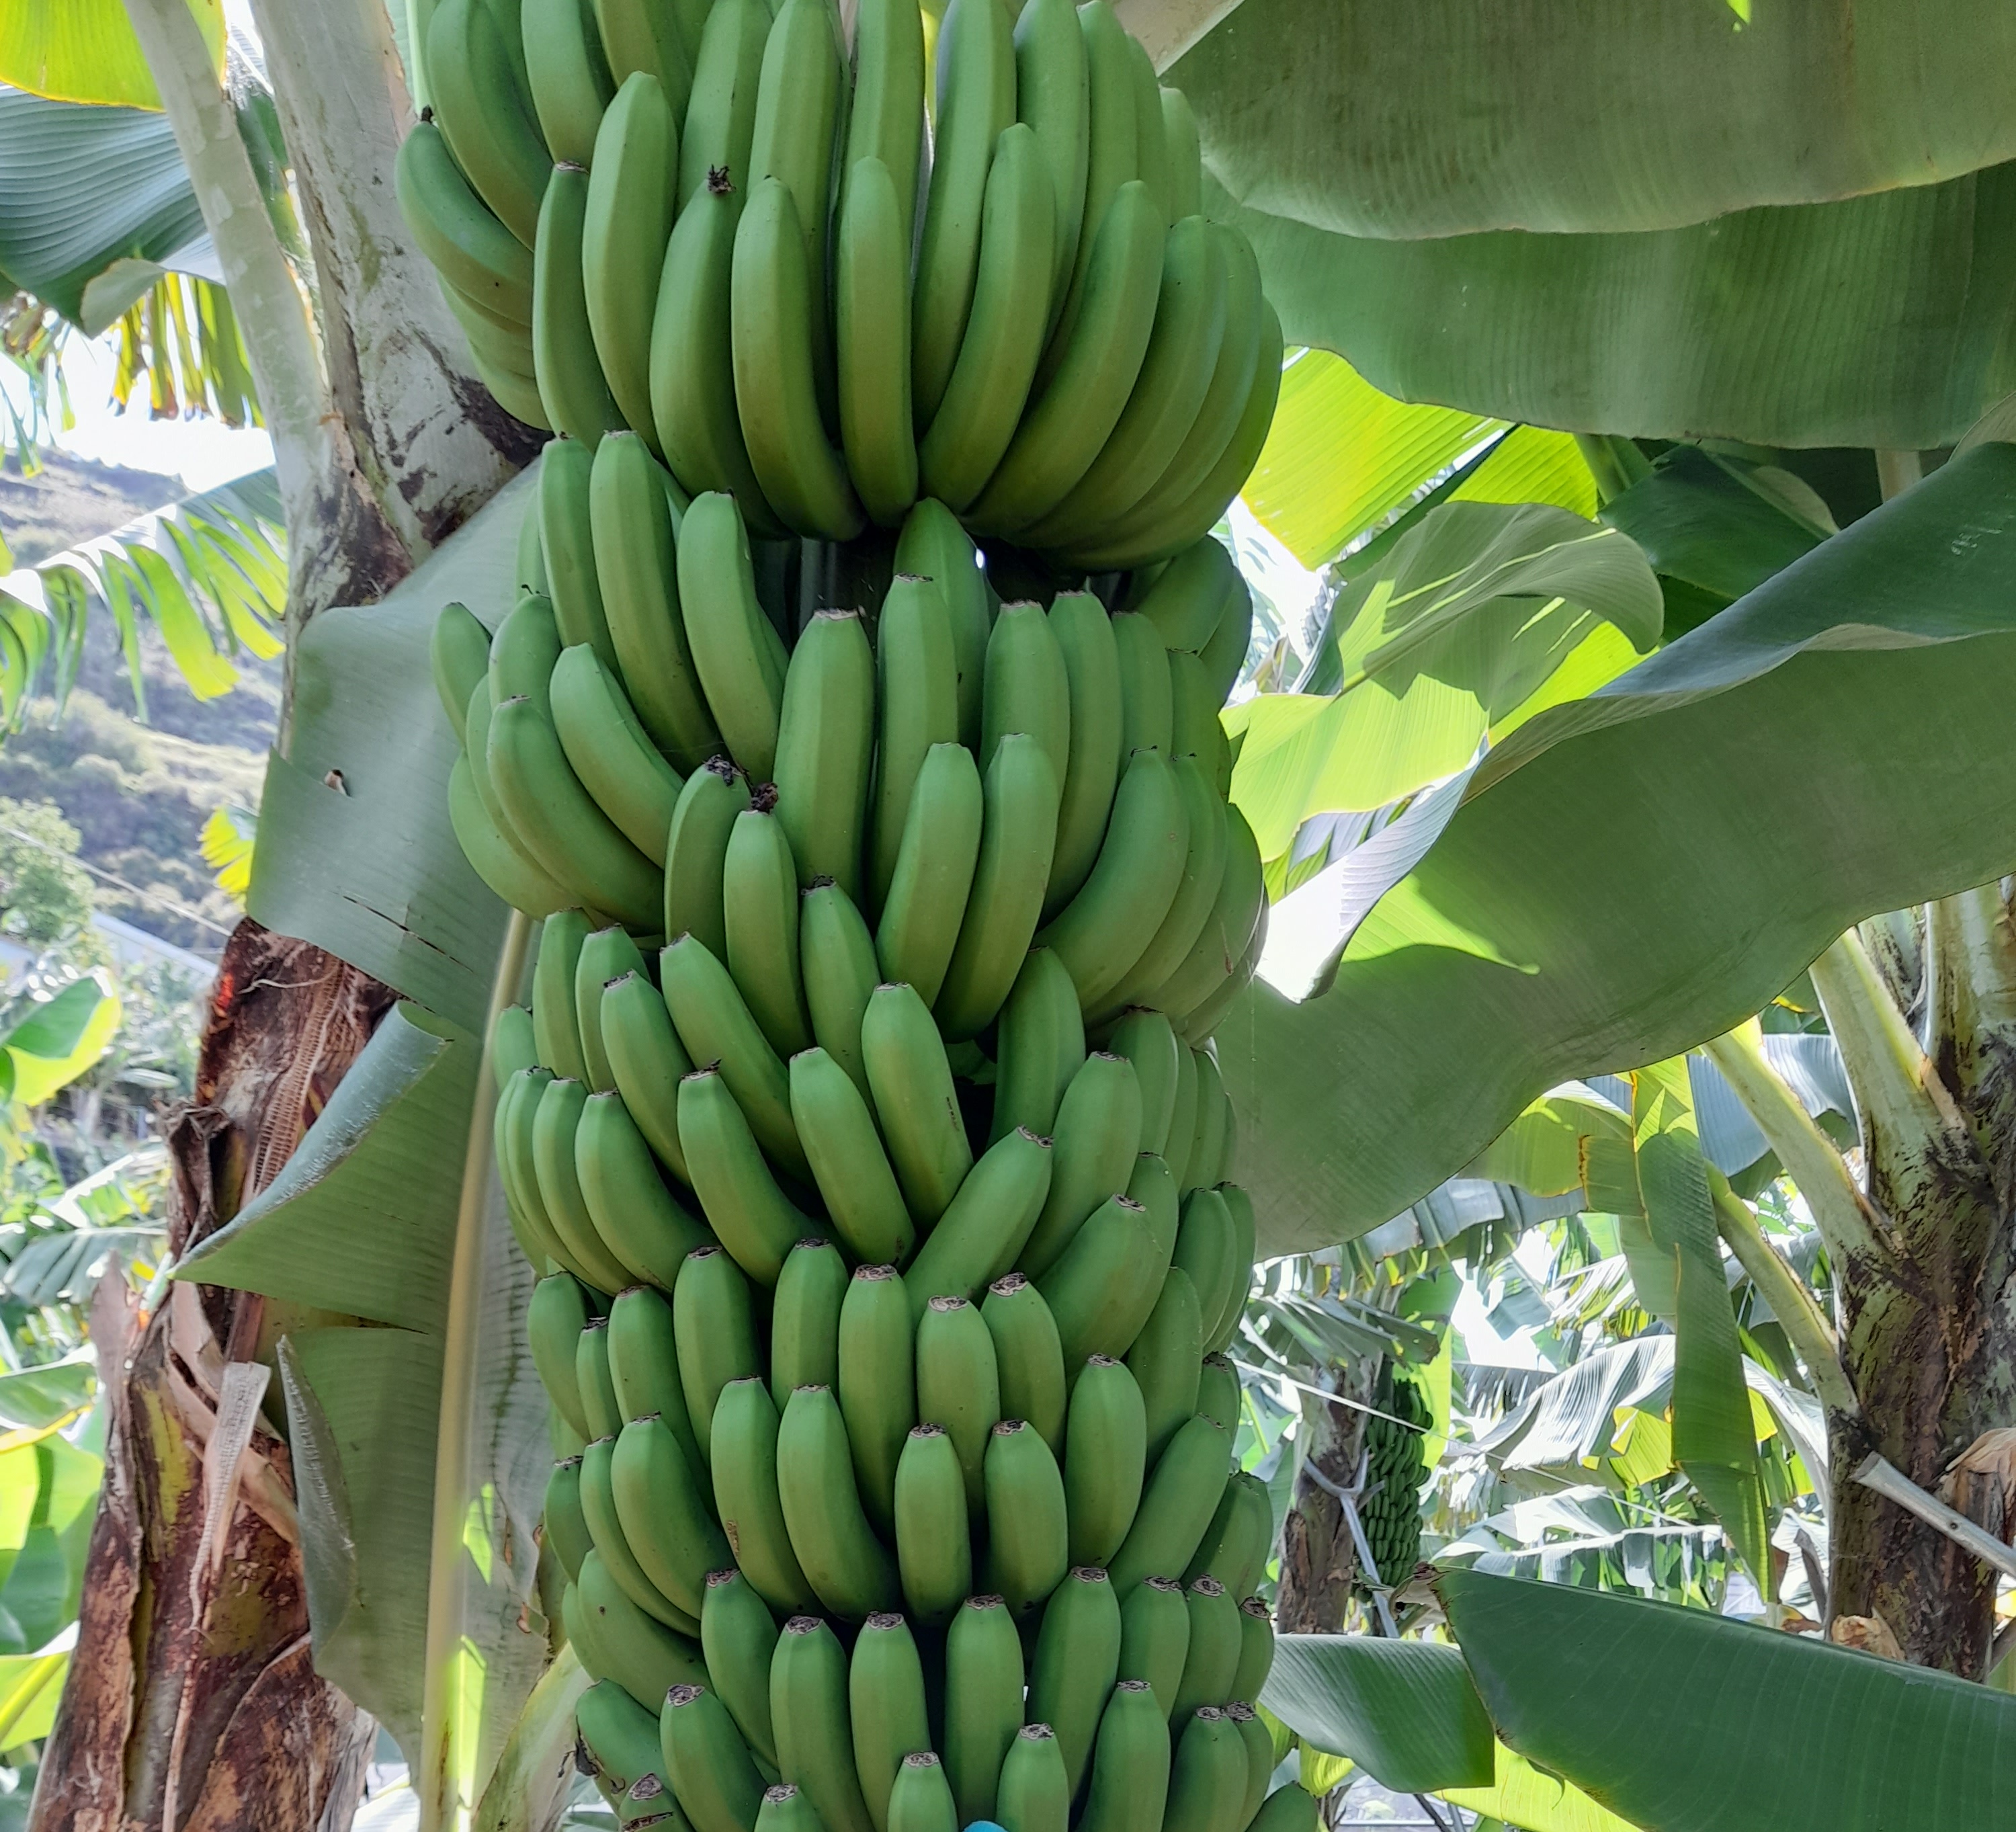
Label: Cut